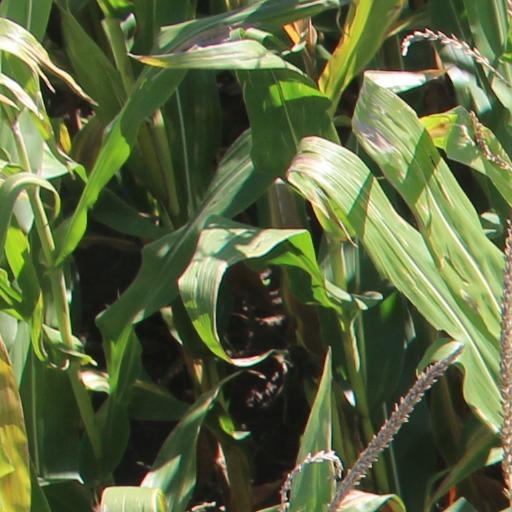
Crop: maize; corn